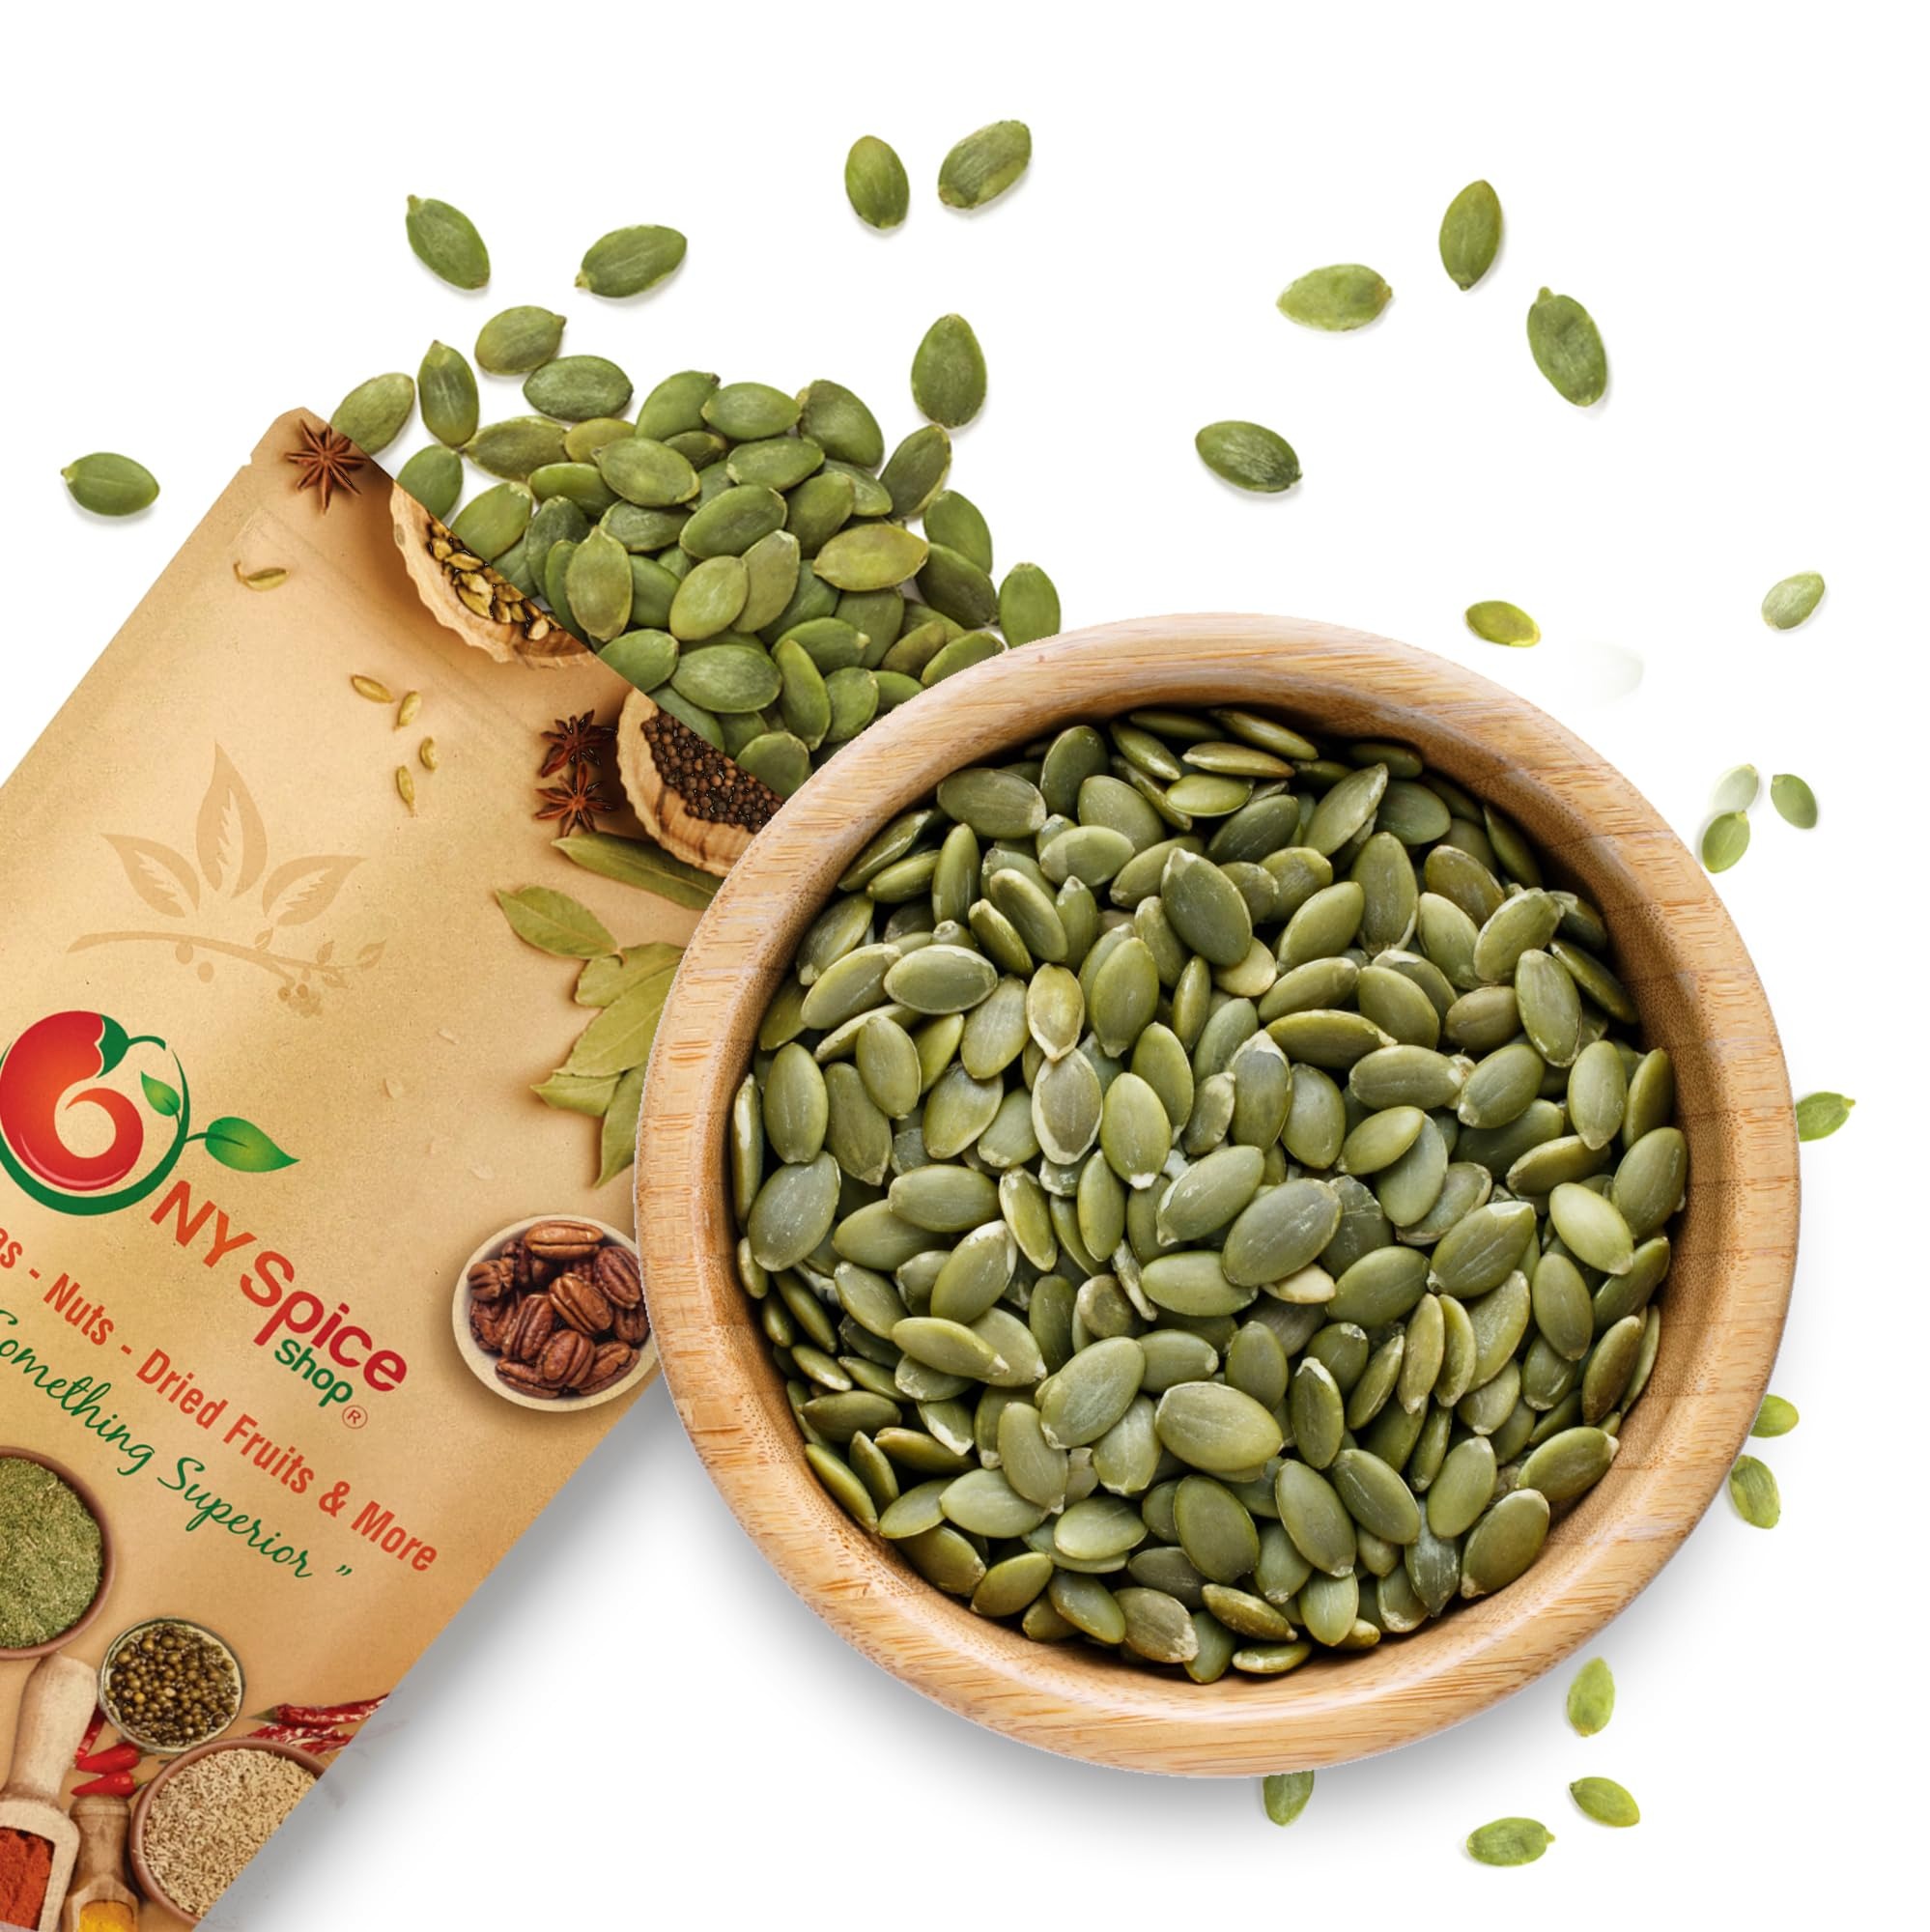
Item Name: NY SPICE SHOP Raw Shelled Pumpkin Seeds – 1 Lbs. (Pound) Raw Shelled Pepitas (Pumpkin) - Whole Raw Pumpkin Seeds – Ready to Eat Natural Pumpkin Seed – Full of Flavour Raw Pepitas Seeds - Pumpkin Seeds
Product Description: NY SPICE SHOP Raw Shelled Pumpkin Seeds – 1 Lbs. (Pound) Raw Shelled Pepitas (Pumpkin) - Whole Raw Pumpkin Seeds – Ready to Eat Natural Pumpkin Seed – Full of Flavour Raw Pepitas Seeds - Pumpkin Seeds
Value: 1.0
Unit: Count

Price: 9.99